Maja Einstein

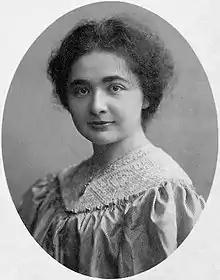
Einstein in the 1900s

Maria "Maja" Einstein Winteler (18 November 1881 - 25 June 1951) was a German Romanist and the younger sister of the physicist Albert Einstein.